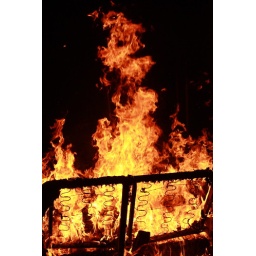
The old love seat going up in flames, lucky it was outside and not in the house at the time.